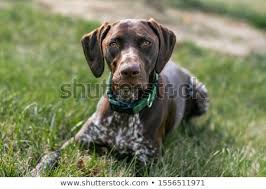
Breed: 211-n000059-German_short_haired_pointer